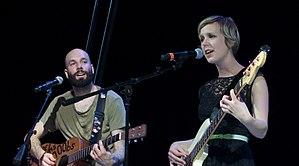
Pomplamoose est un groupe de musique indépendante américain, originaire de Corte Madera, en Californie. Il est composé des multi-instrumentistes Jack Conte et Nataly Dawn. Le duo compte environ 100 000 chansons vendues en ligne en 2009.